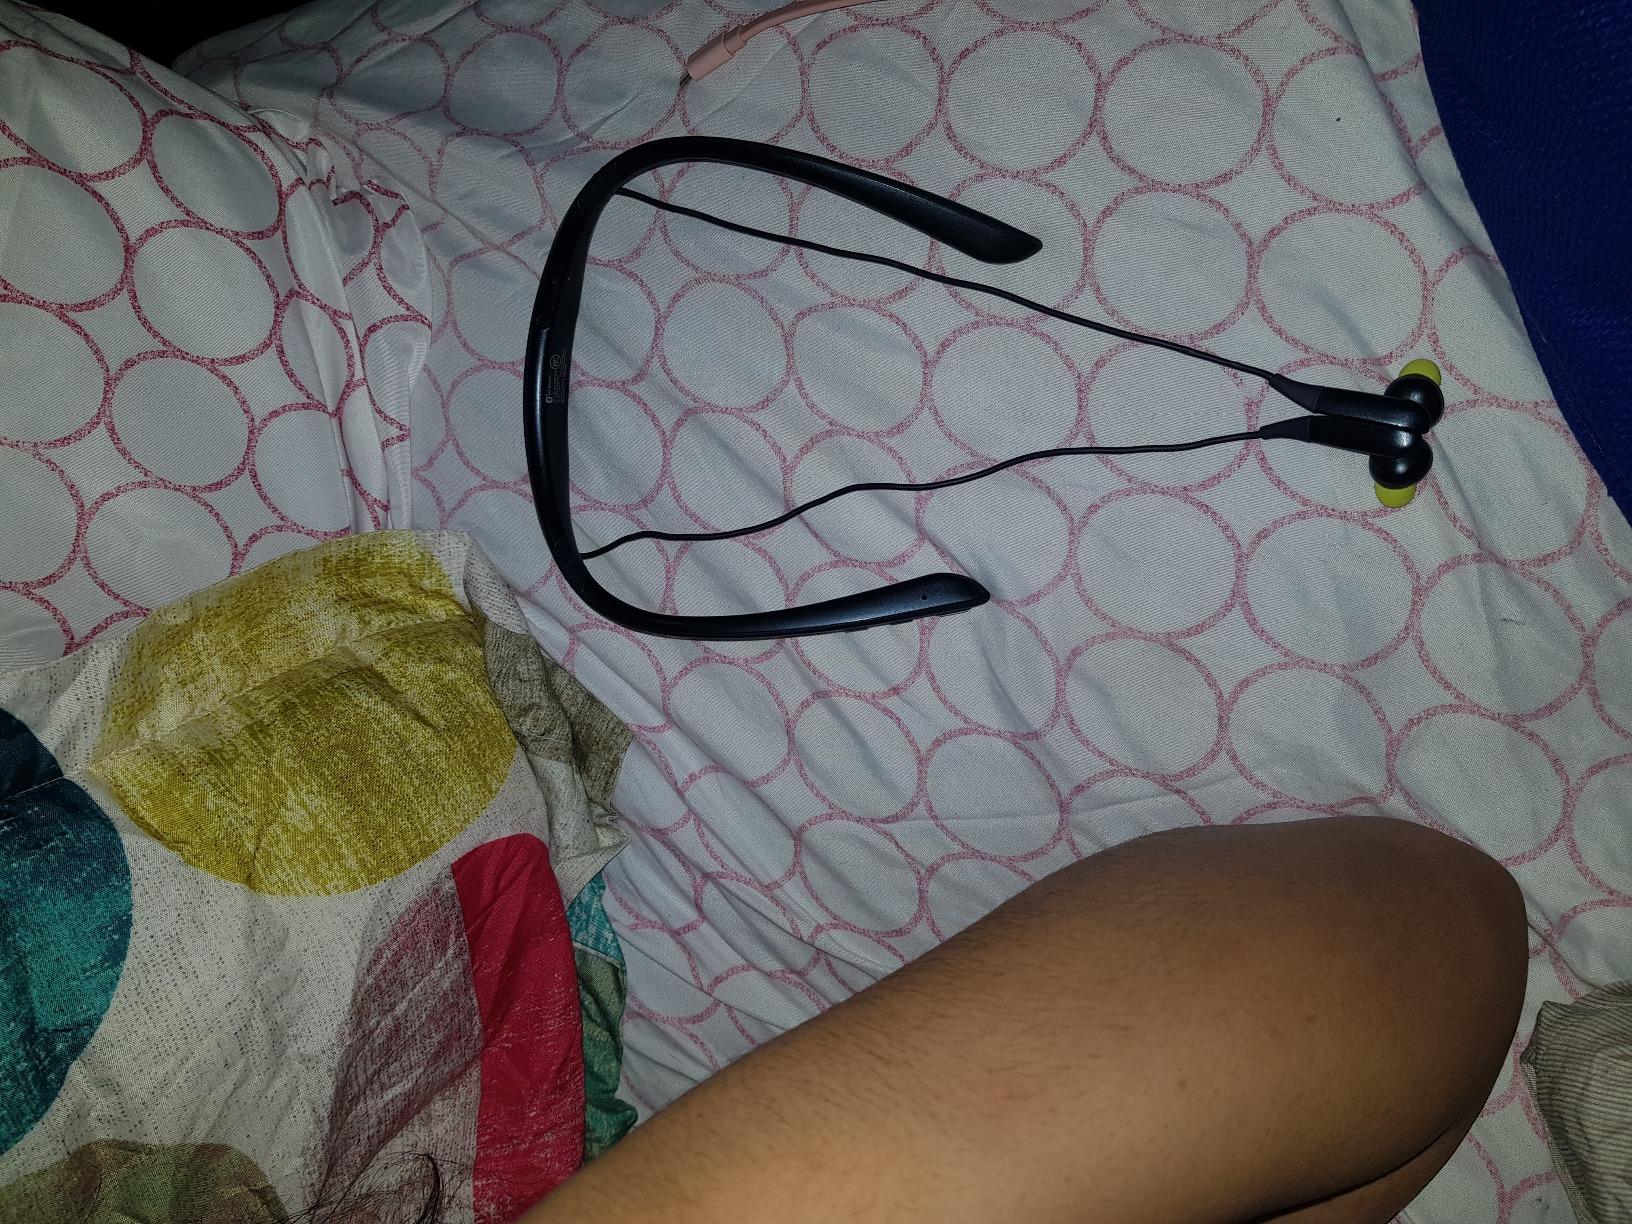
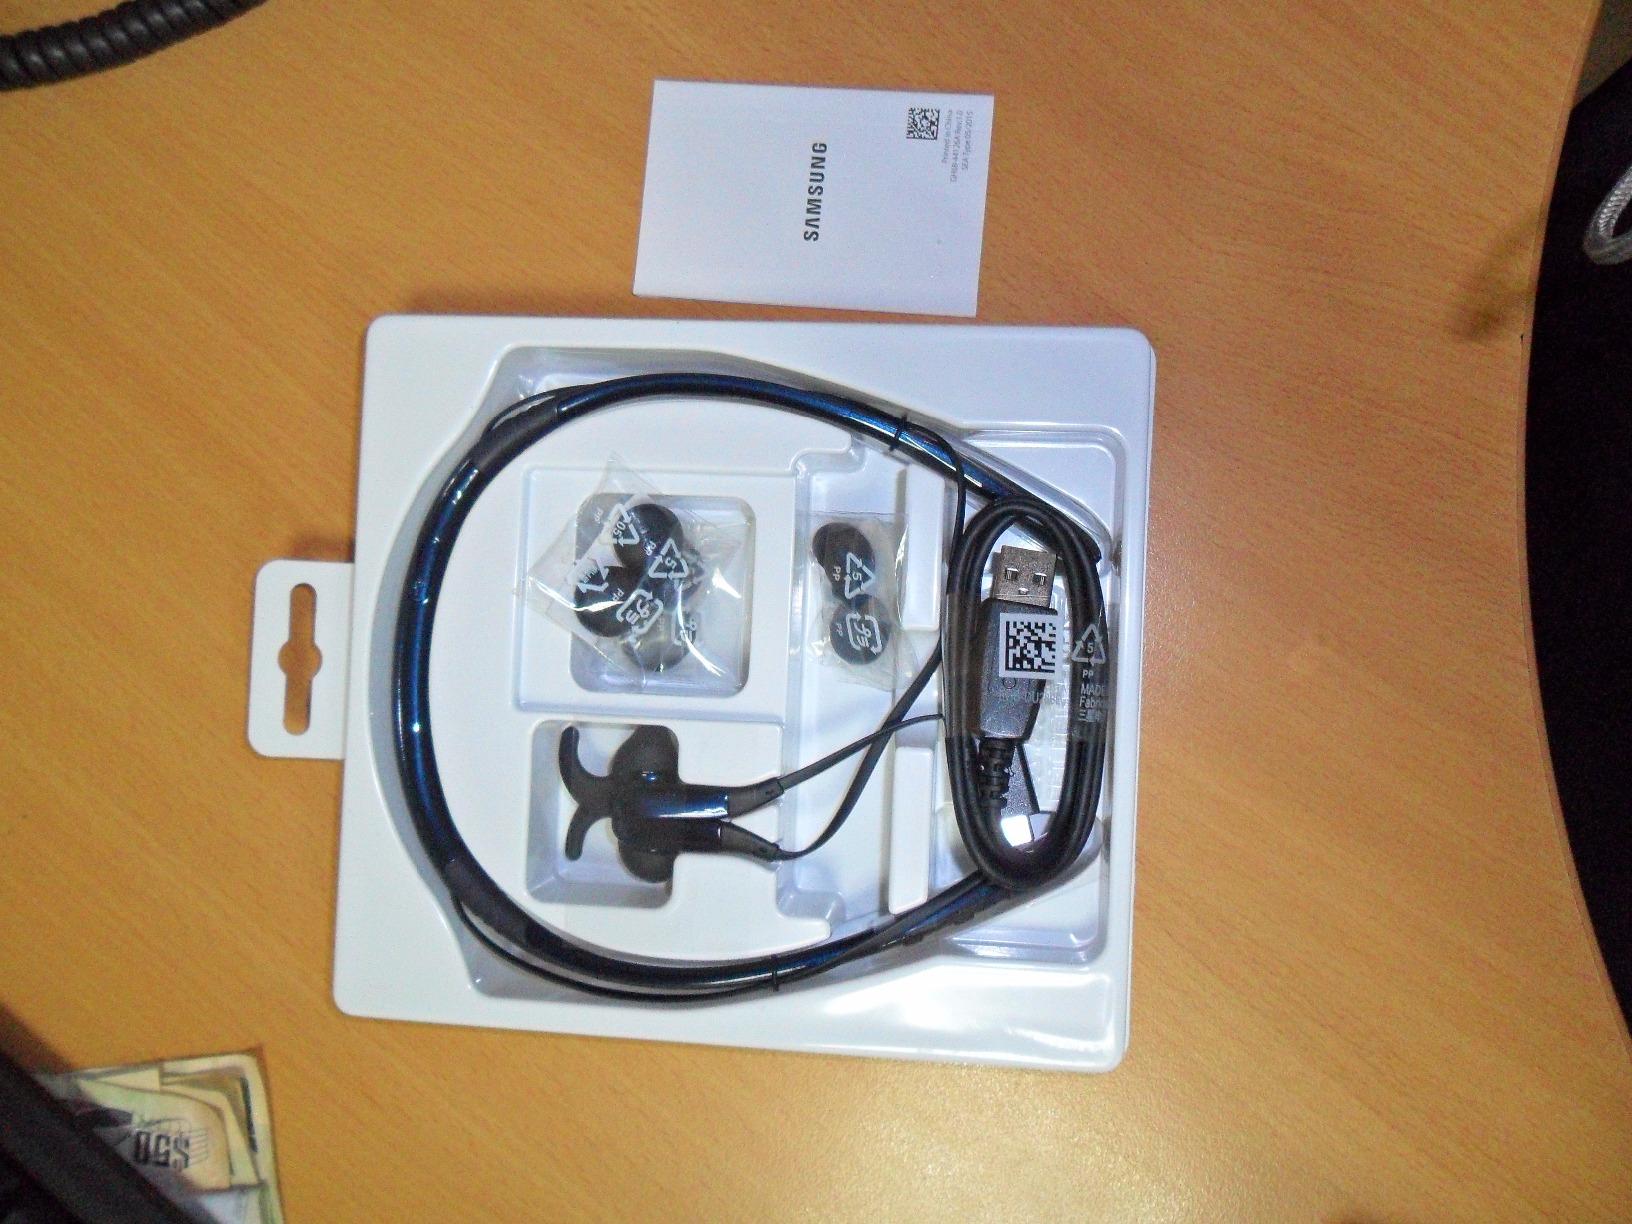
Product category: headphones
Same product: no